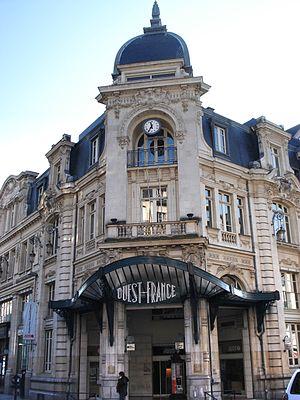
Photographie libre de l'ancien siège social et de la rédaction locale de Rennes du journal français Ouest France (aujourd'hui transformé en hôtel 3 étoiles). This building is indexed in the Base Mérimée, a database of architectural heritage maintained by the French Ministry of Culture,
Louis Estrangin est un homme de presse français, directeur et président de la société du journal Ouest-France, puis Président d'honneur.
Ouest-France est un quotidien régional français, édité à Rennes et vendu dans les régions de l'Ouest de la France, ainsi qu'à Paris. Il est, depuis 1975, le premier quotidien français en termes de diffusion, avec en moyenne 646 853 exemplaires diffusés chaque jour en 2019. Il est édité par le groupe Sipa - Ouest-France, propriété de l'Association pour le soutien des principes de la démocratie humaniste, contrôlée par la famille Hutin. Il bénéficie, comme la plupart des journaux, de subventions de la part de l'État français. En 2019, il reçoit 3 989 248 € de subventions directes.
Le journalisme en France trouverait son origine dans La Gazette de Théophraste Renaudot, créée en 1631 sous Louis XIII. La liberté de la presse s'impose progressivement contre la censure royale, avant d'être proclamée dans la Déclaration des droits de l'homme et du citoyen de 1789, et institutionnalisée par la loi du 29 juillet 1881, sous la Troisième République, qui fournit encore aujourd'hui le cadre juridique de son exercice.